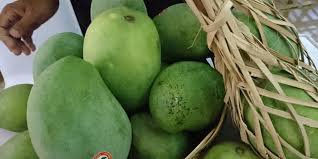
Label: Mango